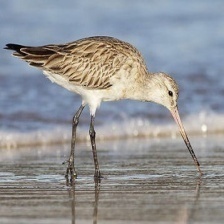
Species: BAR-TAILED GODWIT
Scientific name: LIMOSA LAPPONICA